Dwarf pygmy goby

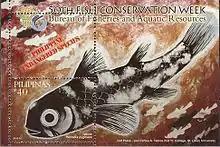
"Pandaka pygmaea" on a 2013 stamp sheet of the Philippines

The dwarf pygmy goby or Philippine goby (Pandaka pygmaea) is a tropical species of fish in the subfamily Gobionellinae from brackish water and mangrove areas in Southeast Asia. It is one of the smallest fish species in the world. Males reach maturity at a standard length of and can reach up to in standard length, while the females can grow up to in total length. Adults weigh around . It is known as "bia" and "tabios" in the Philippines.